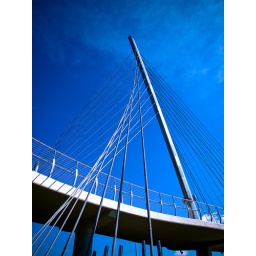
bike trail over highway